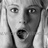
Emotion: surprise